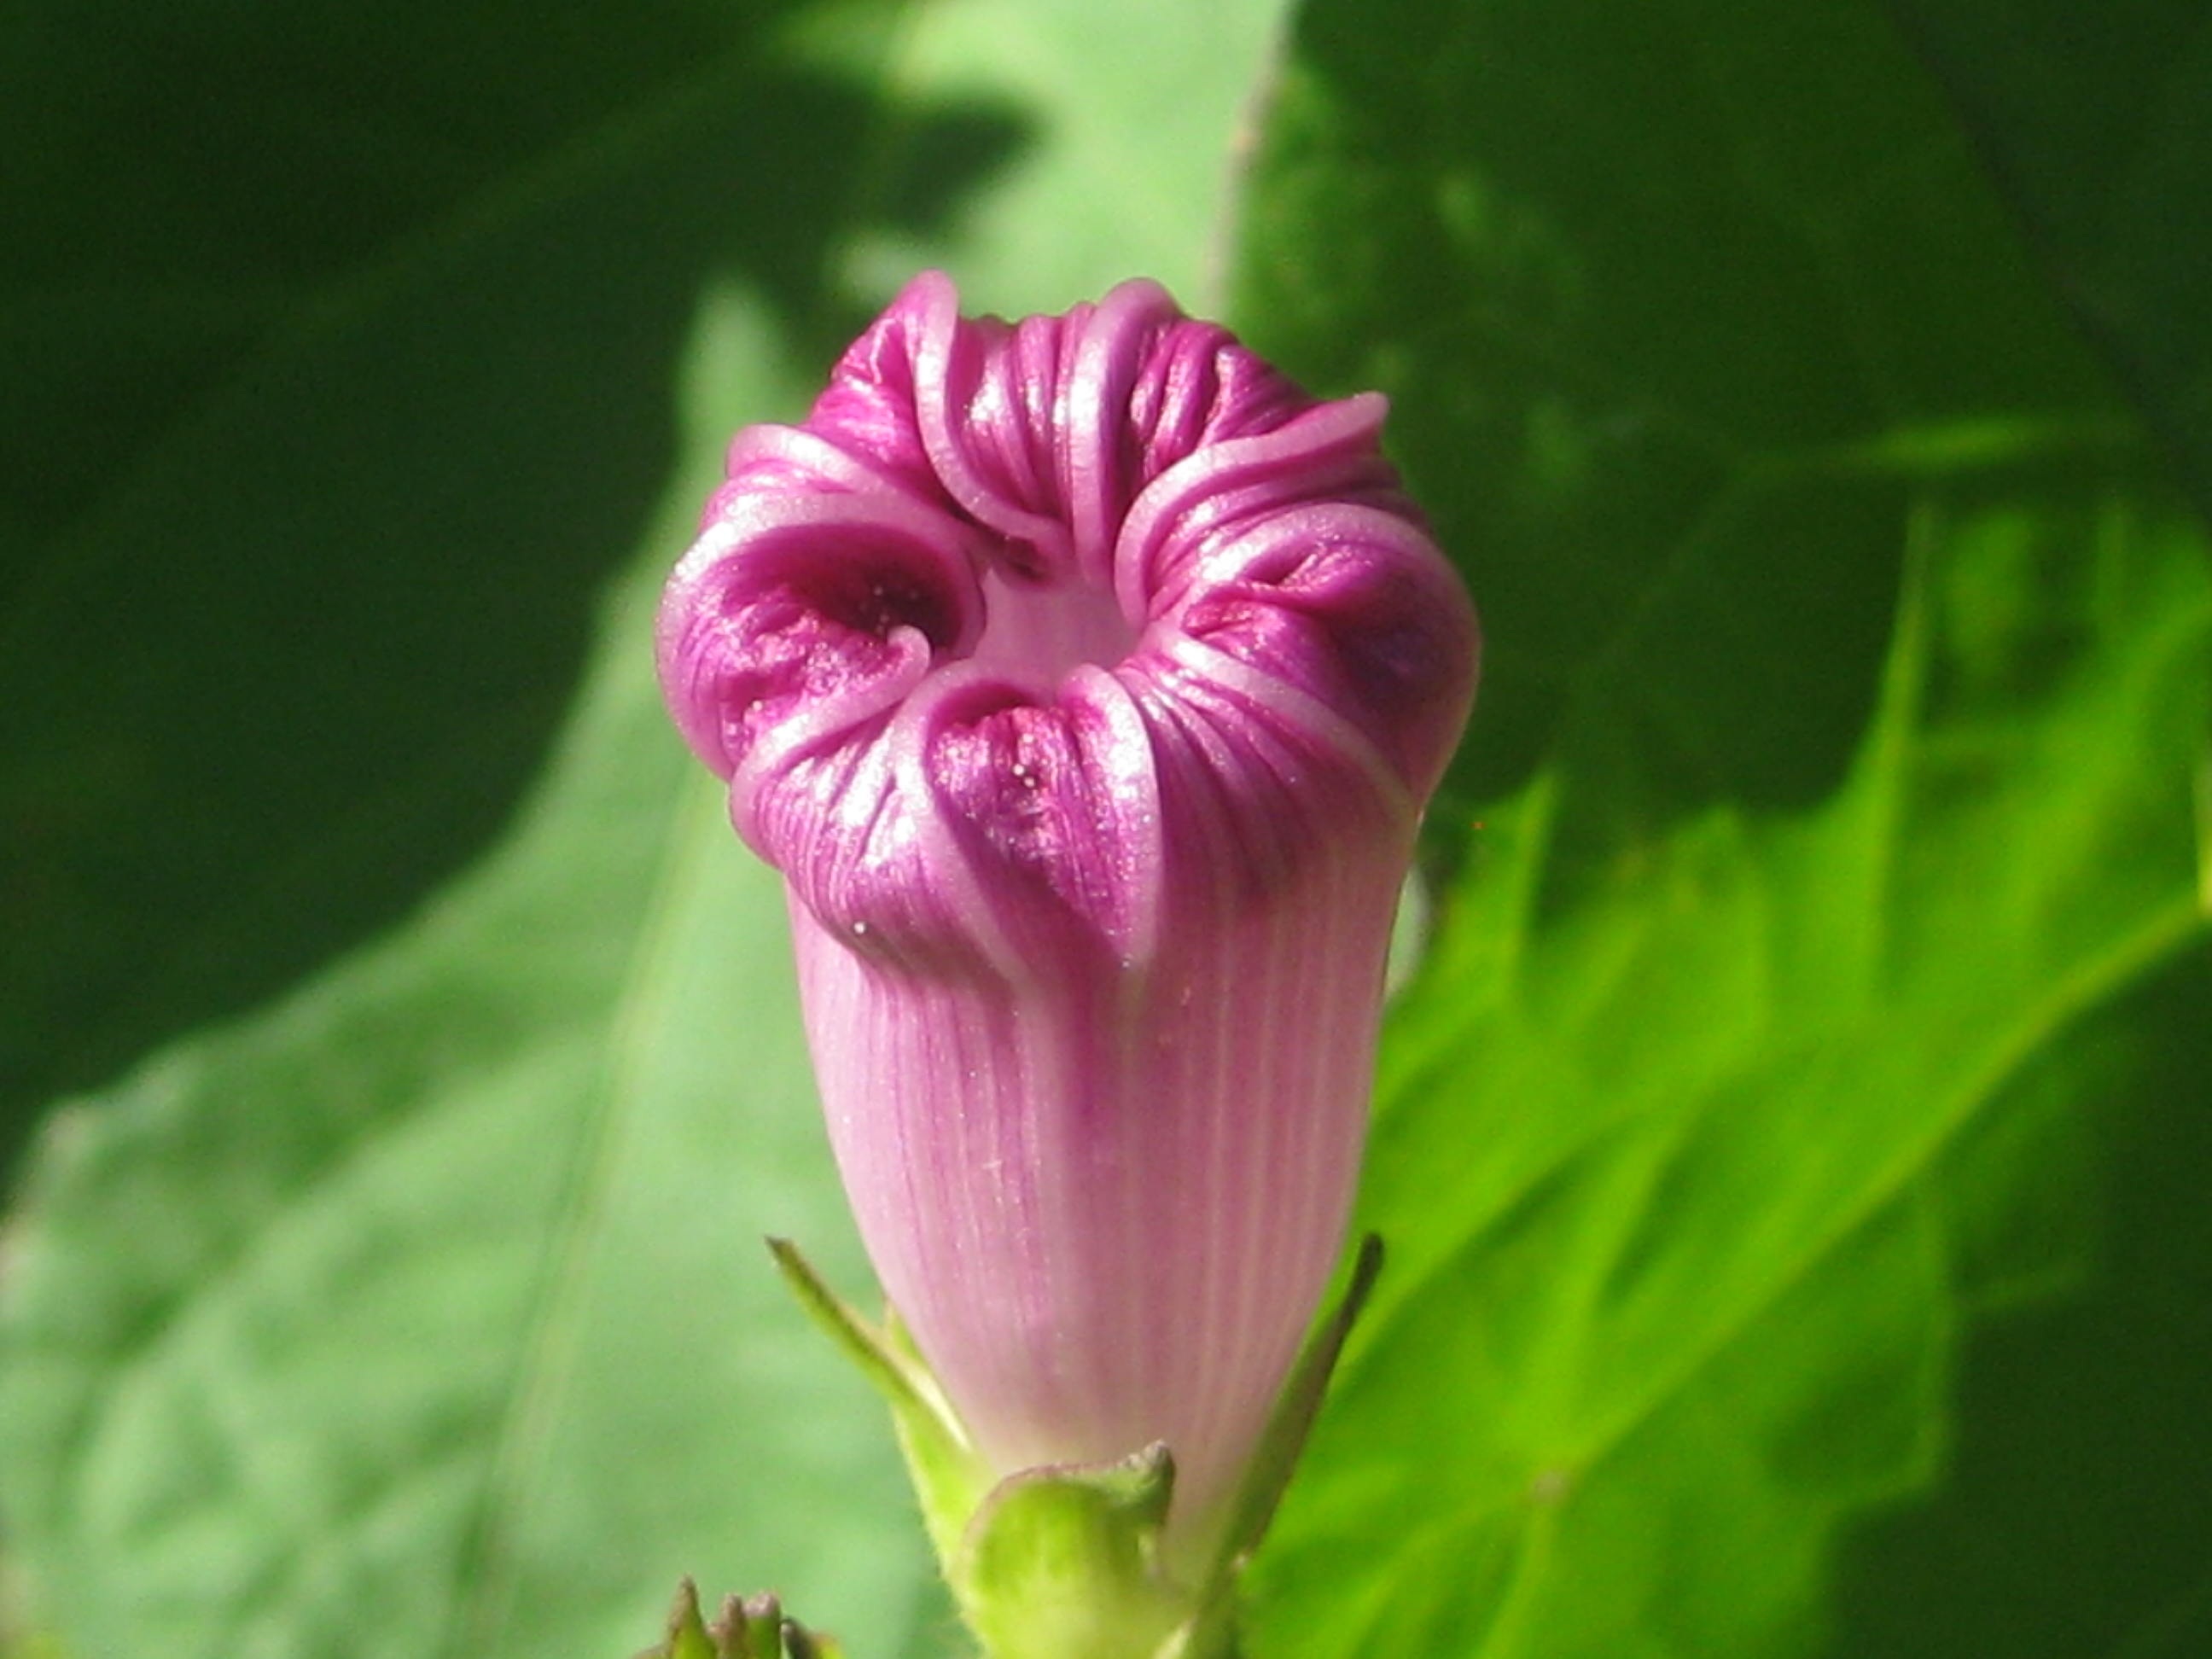
nature, blossom, plant, flower, petal, summer, floral, macro, botany, garden, pink, flora, wildflower, close up, bud, macro photography, flowering plant, plant stem, land plant